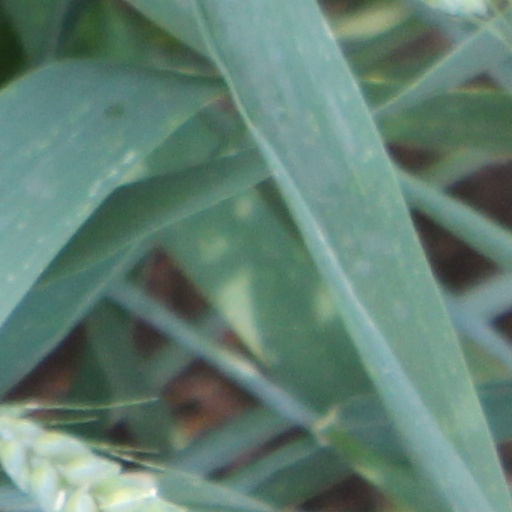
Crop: wheat